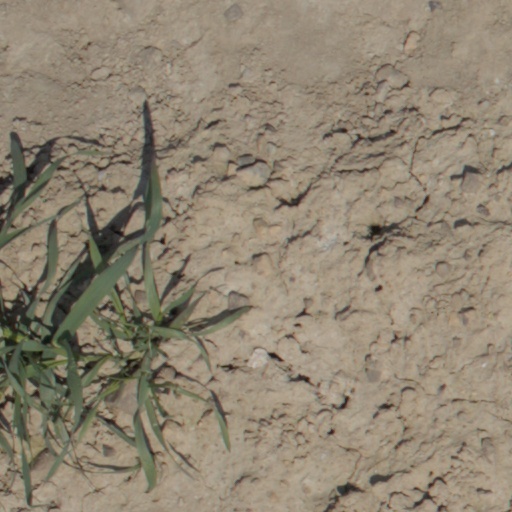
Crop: wheat